Peter Scott

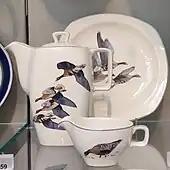
Three pieces of Midwinter Pottery 'Wild Geese' pattern tableware, with Scott's 1954 designs applied to "Stylecraft" shapes by Roy Midwinter, circa 1952, displayed in the Victoria and Albert Museum, London

Scott stood as a Conservative in the 1945 general election in Wembley North and narrowly failed to be elected. In 1946, he founded the organisation with which he was ever afterwards closely associated, the Severn Wildfowl Trust (now the Wildfowl and Wetlands Trust) with its headquarters at Slimbridge in Gloucestershire. There, through a captive breeding programme, he saved the nene or Hawaiian goose from extinction in the 1950s. In the years that followed, he led ornithological expeditions worldwide, and became a television personality, popularising the study of wildfowl and wetlands.